Battle of St. George's Caye

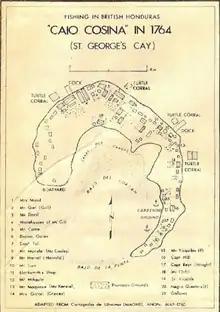
Map St. George's Caye in 1764

In 1783, hostilities were temporarily halted with signing of the Treaty of Versailles, which conveyed the Baymen rights between the Belize and Hondo rivers; this was extended with the 1786 Convention of London to the Sibun River. Cutting rights were granted to the settlers on condition the settlement be recognized as belonging to Spain; Superintendent Col. Edward Marcus Despard was to administer the terms of the treaty – however, conflicts with inhabitants spurred Despard's resignation.